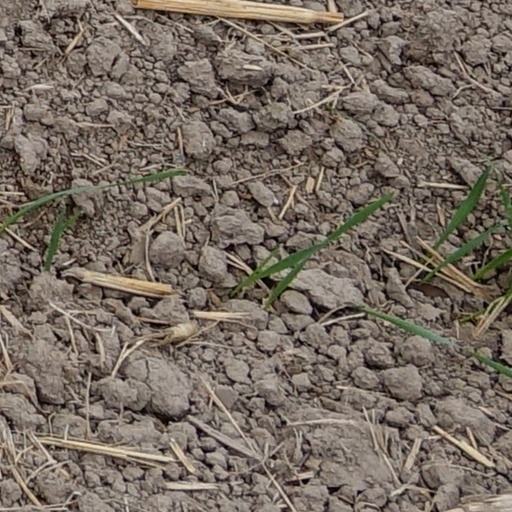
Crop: wheat